Yaws

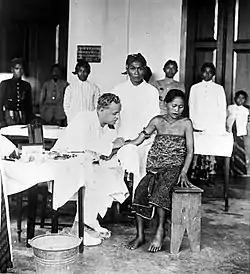
European doctor treats an Indonesian woman for yaws, early- to mid-20th-century.

Yaws is typically found in humid tropical forest regions in South America, Africa, Asia, and Oceania.